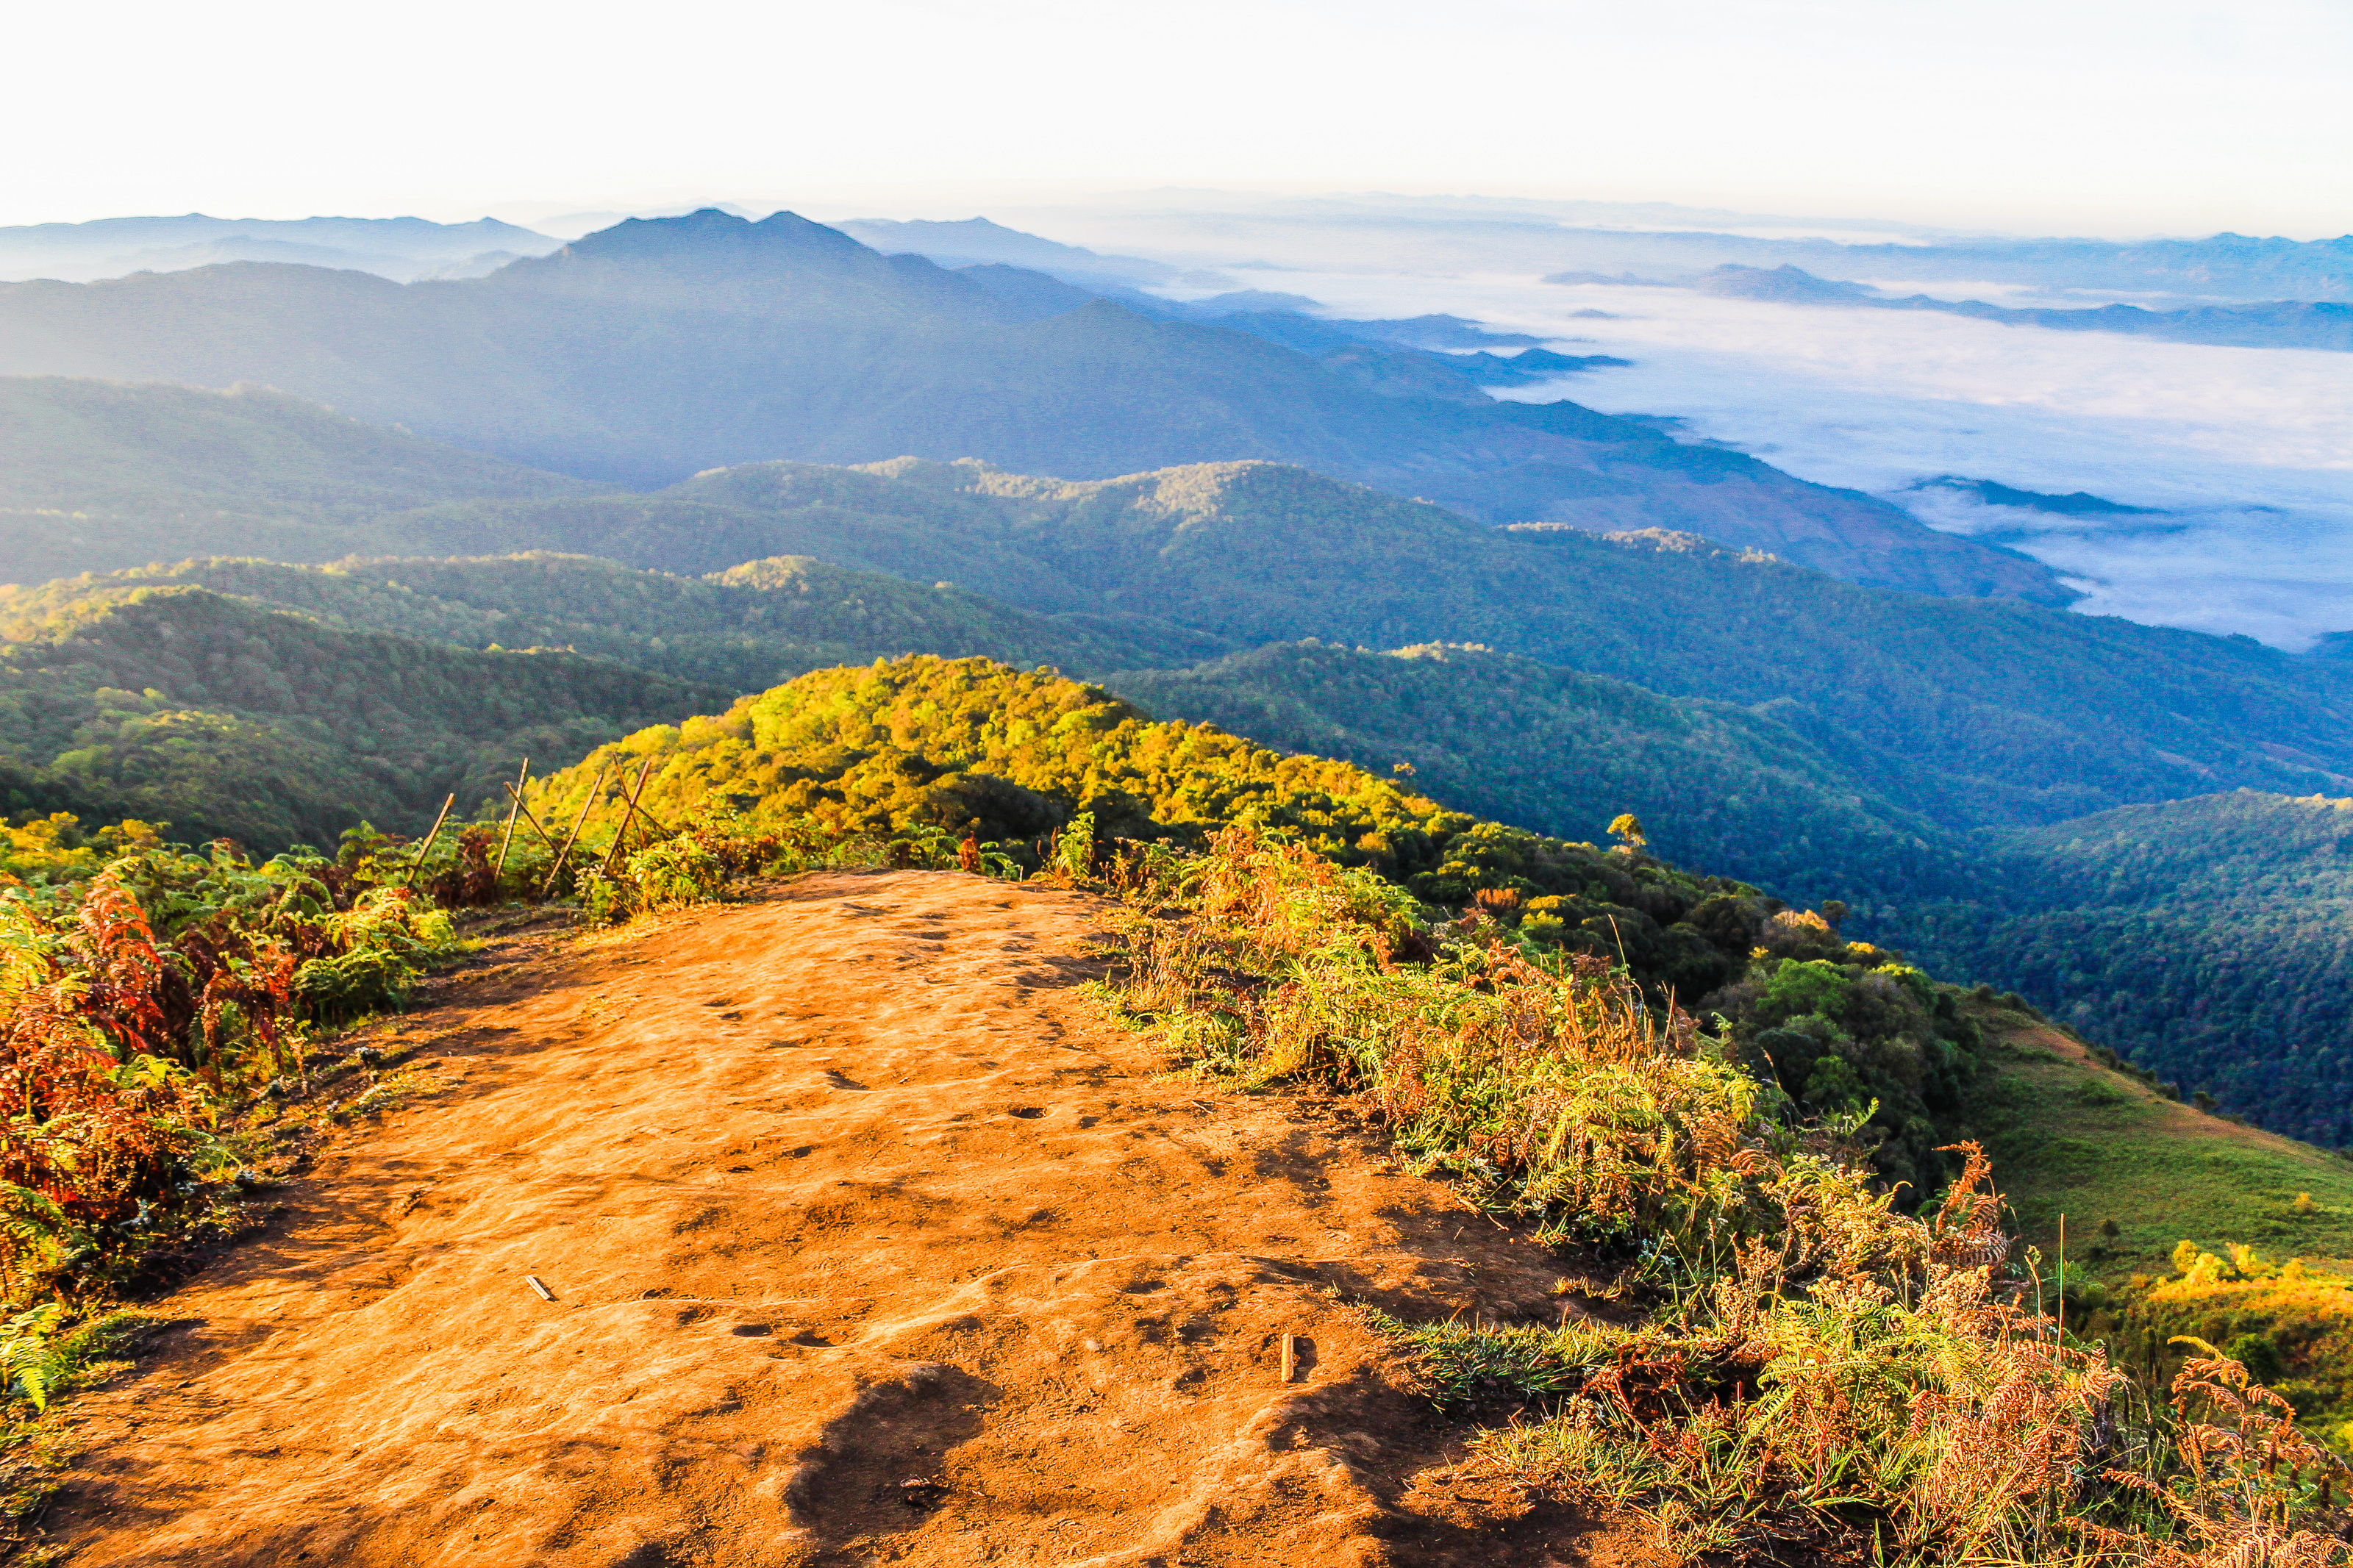
nature, mountain, mountainous landforms, sky, vegetation, ridge, hill, natural landscape, wilderness, hill station, natural environment, highland, atmospheric phenomenon, tree, leaf, plant community, mountain range, chaparral, landscape, forest, national park, cloud, grassland, plant, sunlight, mount scenery, road, summit, terrain, slope, trail, fell, wildflower, autumn, tourism, vacation, shrubland, state park